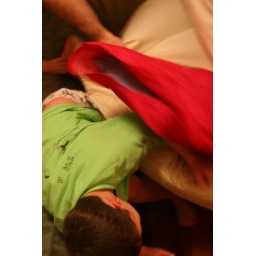
pillow fight sam red pillow in motion